Abdul Wahab Siddiqi

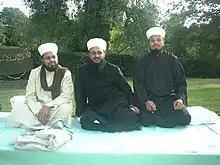
Siddiqi brothers Left to right: Shaykh Zain-ul-Aqtab Siddiqi, Shaykh Faiz-ul-Aqtab Siddiqi, Shaykh Noor-ul-Aqtab Siddiqi

Abdul Wahab Siddiqi trained his four sons in the traditional Islamic sciences and they have all subsequently been educated as professionals, they are: